Vicha Glacier

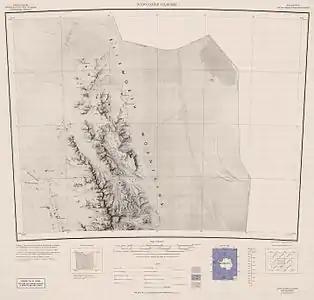
Map of northern Sentinel Range.

Vicha Glacier is the 27 km long and 6 km wide glacier in Gromshin Heights on the east side of northern Sentinel Range in Ellsworth Mountains, Antarctica. It is situated northeast of Newcomer Glacier and southwest of Yamen Glacier. The glacier drains southwards along the east slopes of Mount Ulmer and Mount Ojakangas, then turns southeast at Mount Washburn, flows east of Mount Cornwell and Mount Warren, and southwest of Branishte Peak, and together with Newcomer Glacier joins Rutford Ice Stream south of Foros Spur.